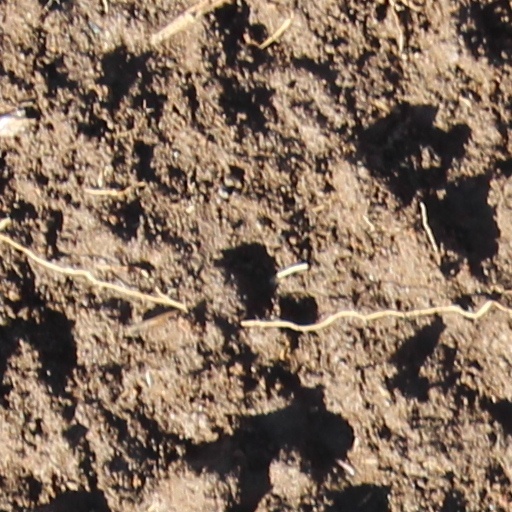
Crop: wheat